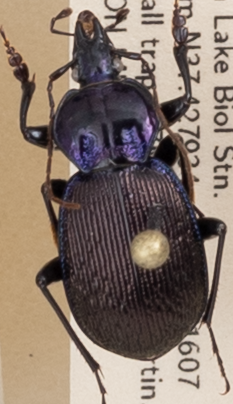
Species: Sphaeroderus stenostomus lecontei
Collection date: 2019-05-07
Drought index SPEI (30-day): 0.966
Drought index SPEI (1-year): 2.09
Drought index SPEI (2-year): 2.09